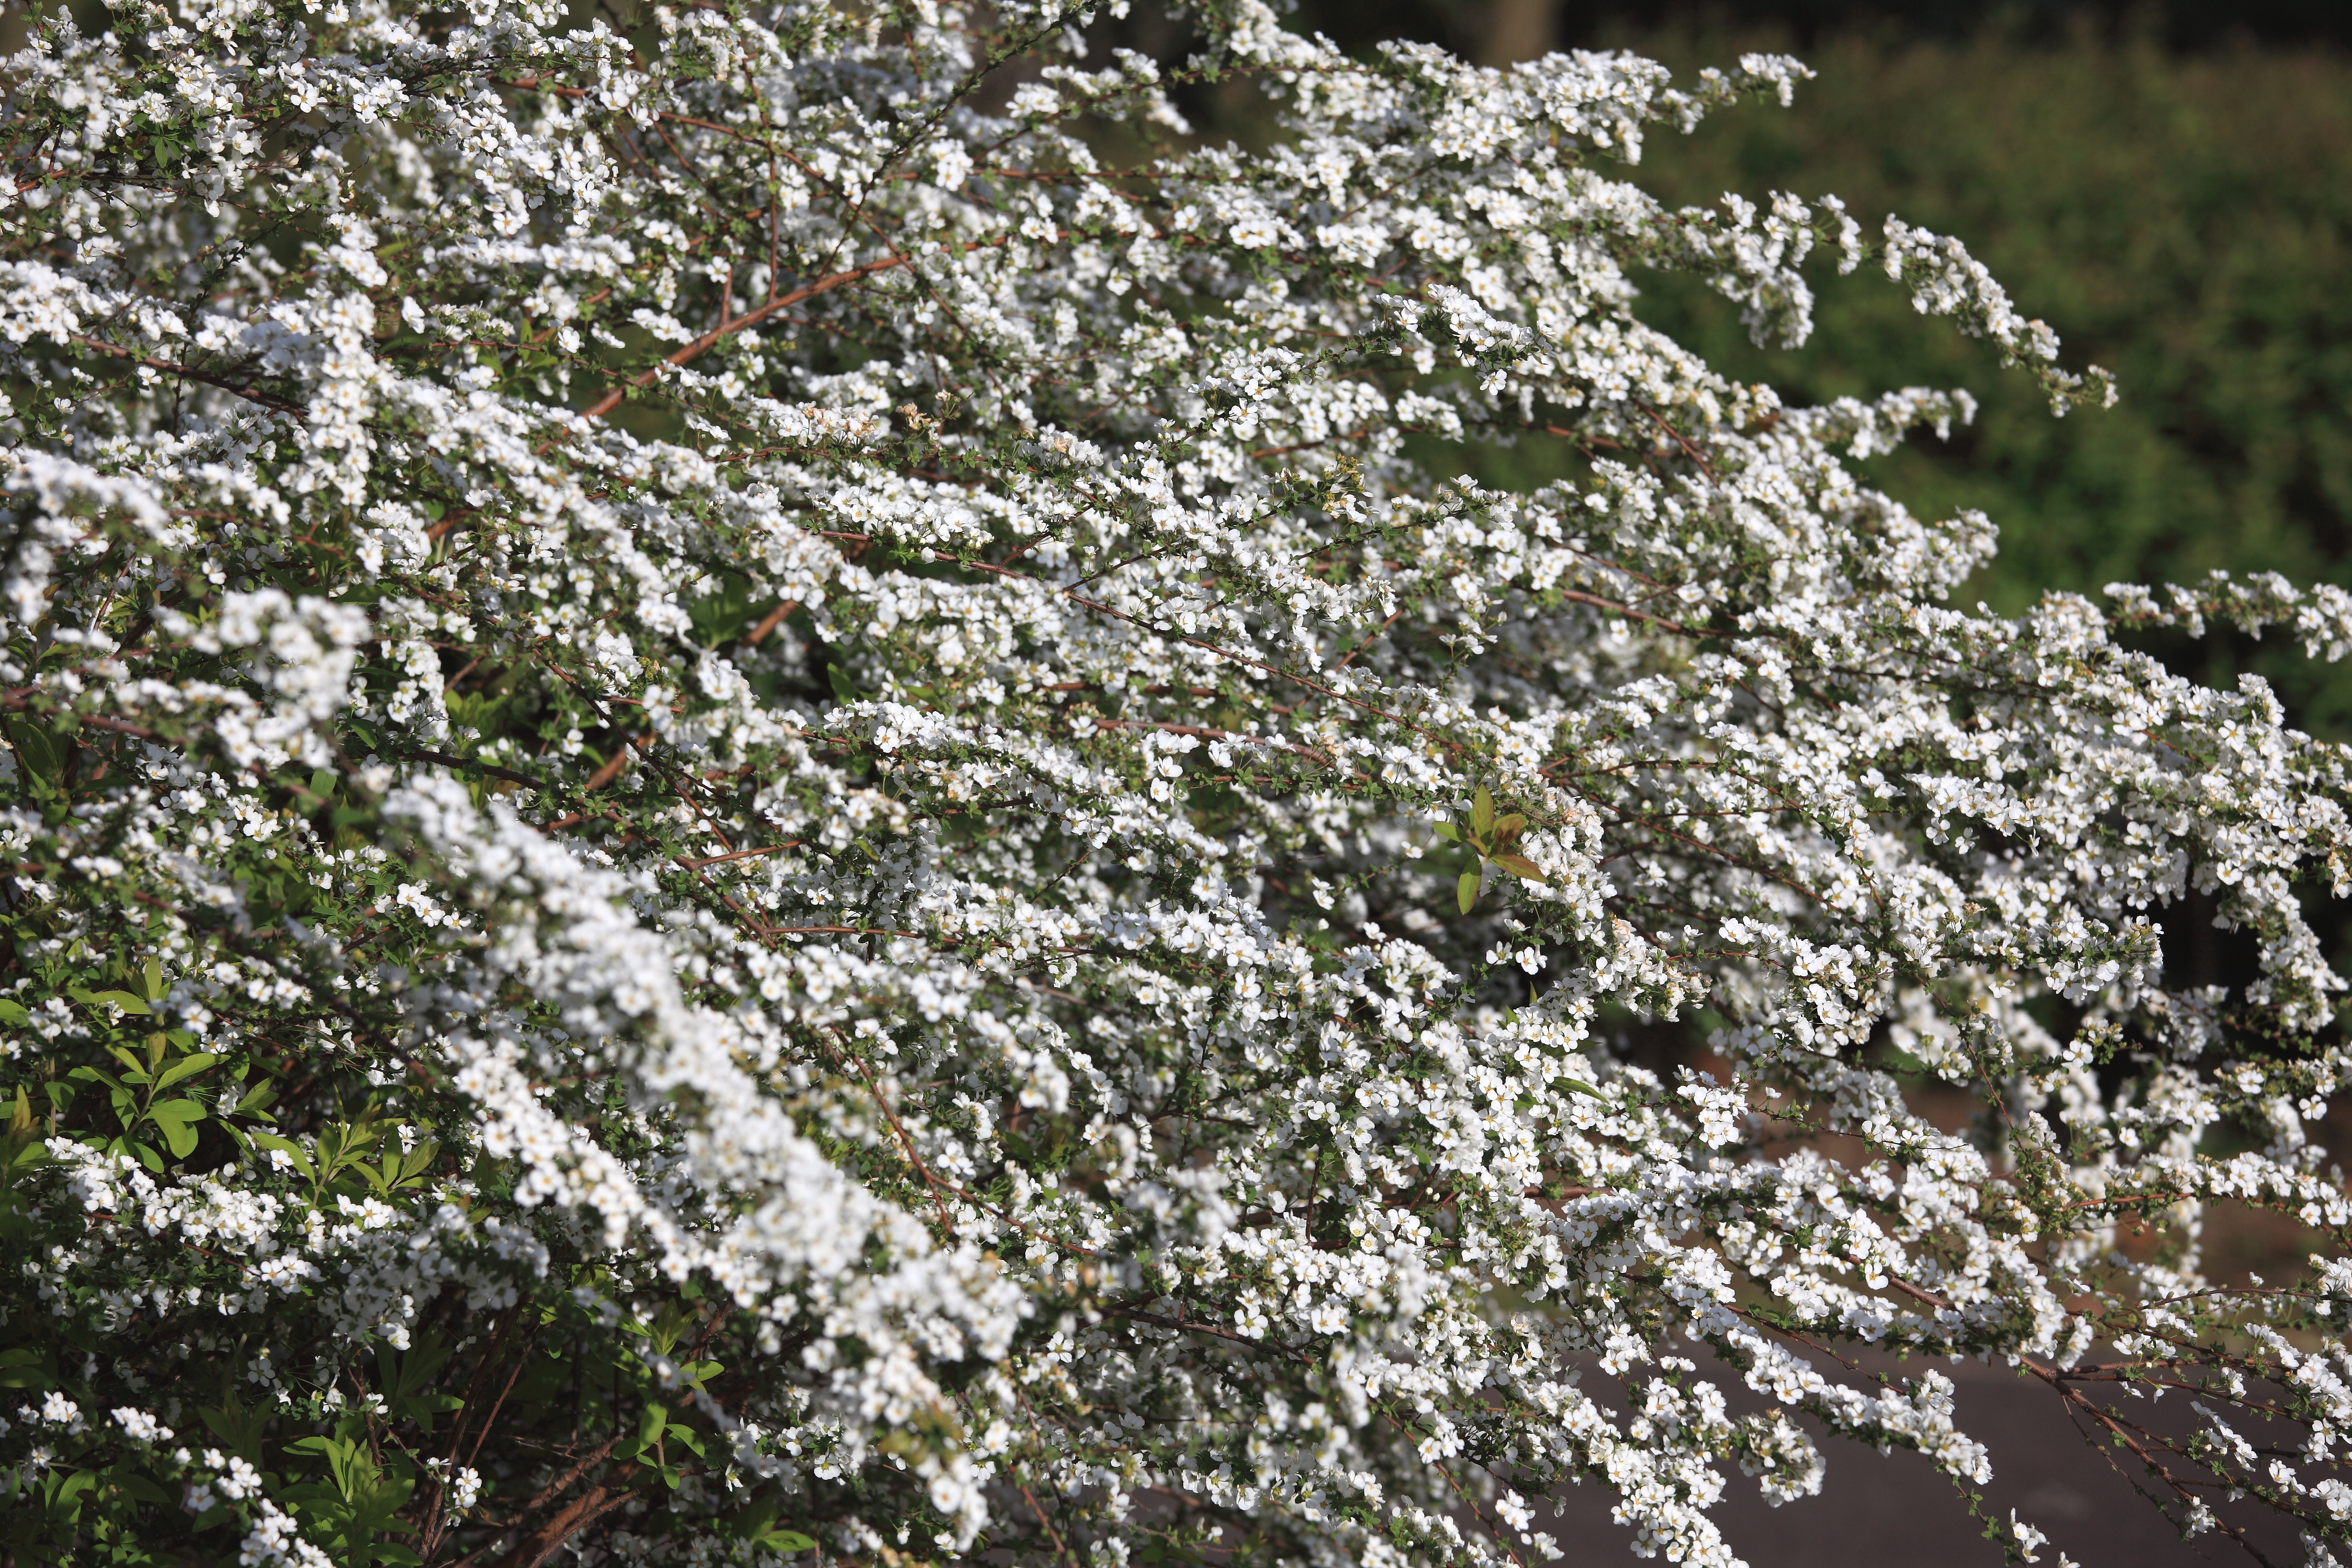
tree, branch, blossom, plant, flower, frost, high, produce, evergreen, botany, flora, baby, shrub, breath, 5d, hires, markii, hi, res, resolution, spiraea, thunbergii, thunberg, spirea, flowering plant, woody plant, land plant